Tactical emergency medical services

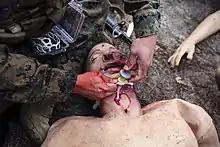
A hospital corpsman inserts a Control Cric tube into a mannequin during a Tactical Combat Casualty Care (TCCC) training exercise after successfully establishing a cricothyroidotomy

During active missions, Tactical EMS Providers serve to provide immediate casualty care to injured/sick team members; team members are prioritized over civilian or suspect casualties. TMPs aid in the extraction and evacuation of casualties from the scene, often times staying with them until they reach the hospital. They communicate with leaders in charge of the mission and provide preventative medical suggestions.